Castle Bromwich Assembly

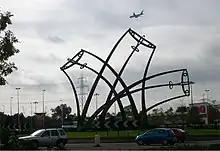
"Sentinel" sculpture on nearby roundabout

CBAF ordered the most modern machine tools then available which were being installed two months after work started on the site. Although Morris Motors under Lord Nuffield (an expert in mass motor-vehicle construction) managed and equipped the factory, it was funded by government money. When the project was first mooted, it was estimated that the factory would be built for £2,000,000, however, by the beginning of 1939, this cost had doubled to over £4,000,000. The Spitfire's stressed-skin construction required precision engineering skills and techniques outside the experience of the local labour force which took some time to train. Aircraft and sub-assemblies were taken across the Chester Road to Castle Bromwich Aerodrome; though early plans included an aerial bridge from E block to the airfield. Very large hangar-like buildings were erected on the east side of the airfield, which were originally referred to as 'Erecting Sheds', where aircraft were prepared for flight testing. They were for the most part referred to by personnel as the 'Flight Sheds'.